Arab Christians

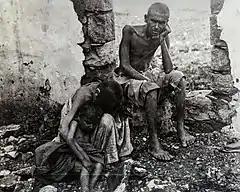
Starving man and children in Mount Lebanon during the Great Famine, 1915–18

Yemen had an important share in ancient Christianity. In the second century, the Greek theologian Pantaenus left Alexandria and headed towards Yemen as a missionary after his conversion. Historians such as Rufinus and Orosius mentioned that Matthew the Apostle was the missionary of Yemen and Abyssinia. A special relationship developed between the people of Yemen and the Syrian Church, as inferred by the works of Ephrem the Syrian, the biography of Simeon Stylites, and the historian Philostorgius, who said that some villages and settlements established in Yemen were Syriac-speaking. The famous Al-Qalis Church in Sana'a was built to serve aderents and to attract pilgrims travelling to the Kaaba of Mecca and Ghamdan Palace. On the organizational level, the Archbishop of Yemen held the title "Catholicos" which follows the "Patriarch""" in rank. The spread of Christianity amongst Arabs reached Upper Mesopotamia, where Banu Bakr and Banu Mudar lived, both famous for their staunch Christian beliefs and for honoring Sergius the Military Saint. Ibn Khallikan mentioned that all the Yemeni Arabs in Iraq converted to Christianity, including Taym al-Lat, Kalb, Lakhm and Tanukh, and many had moved towards Bahrain by the fourth century.